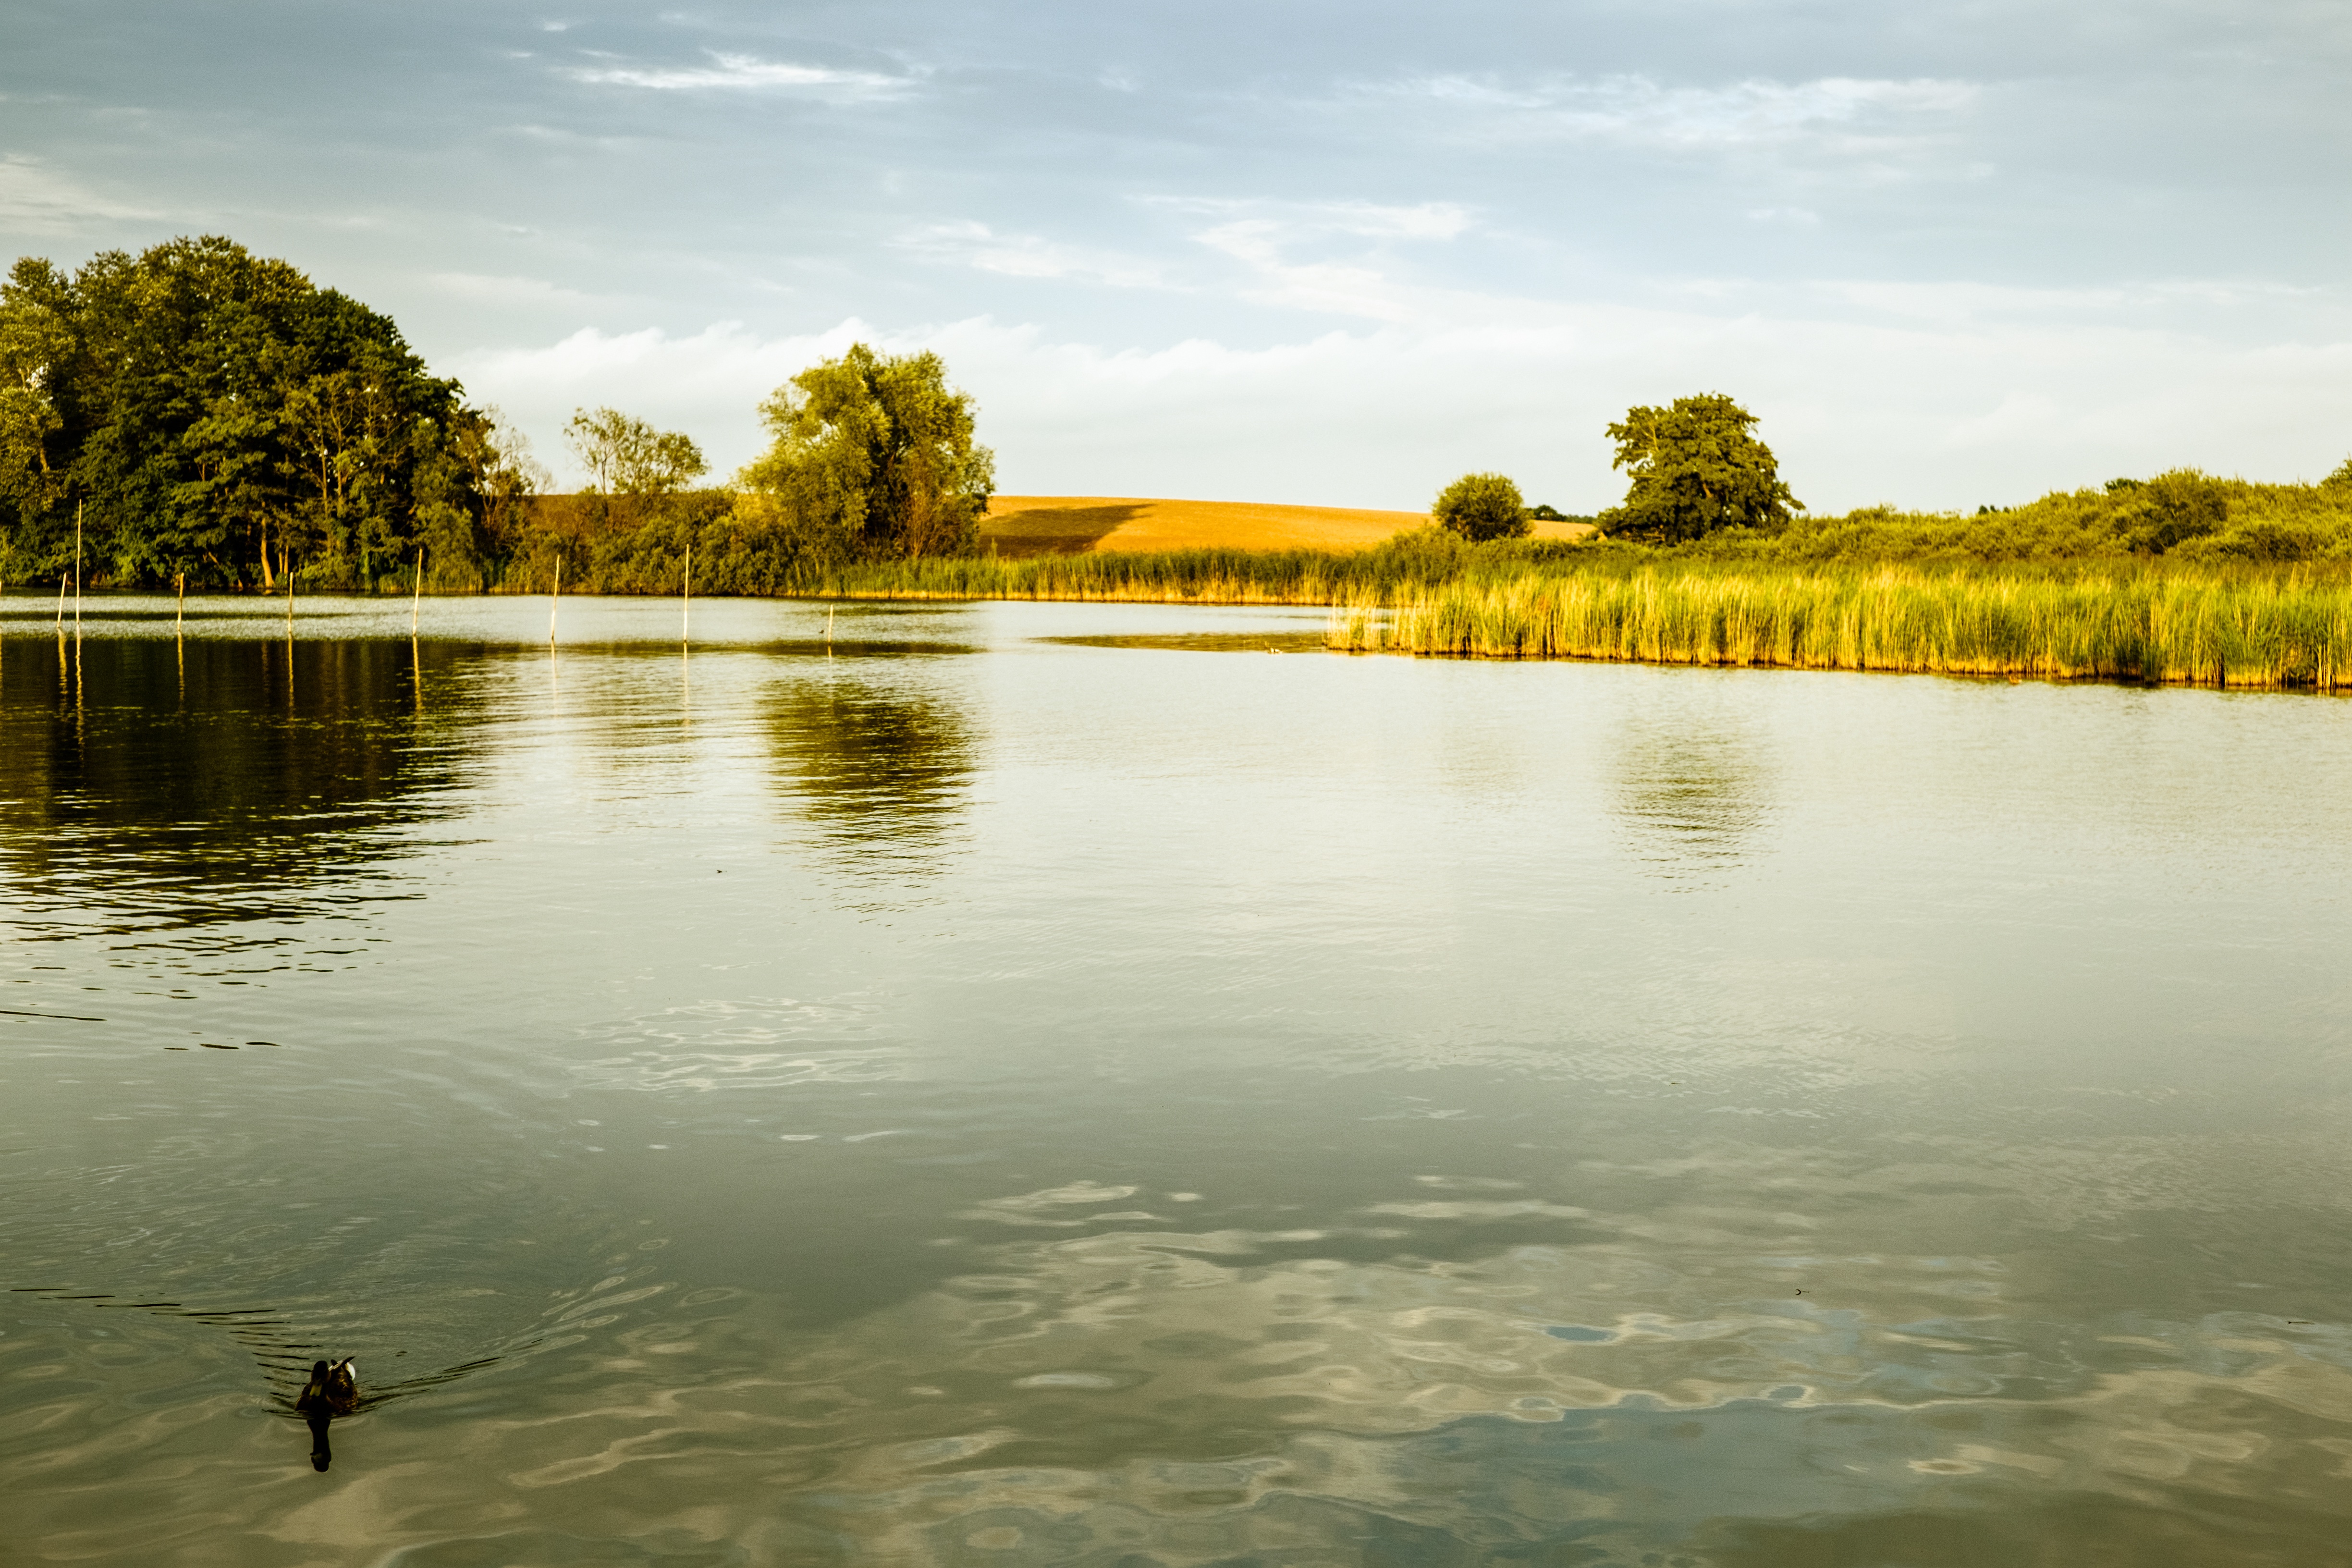
landscape, tree, water, nature, marsh, sunlight, morning, lake, river, pond, reflection, reservoir, waterway, body of water, wetland, rural area, atmospheric phenomenon